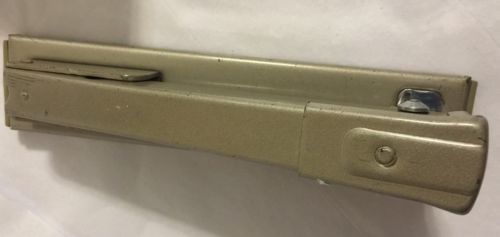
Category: stapler